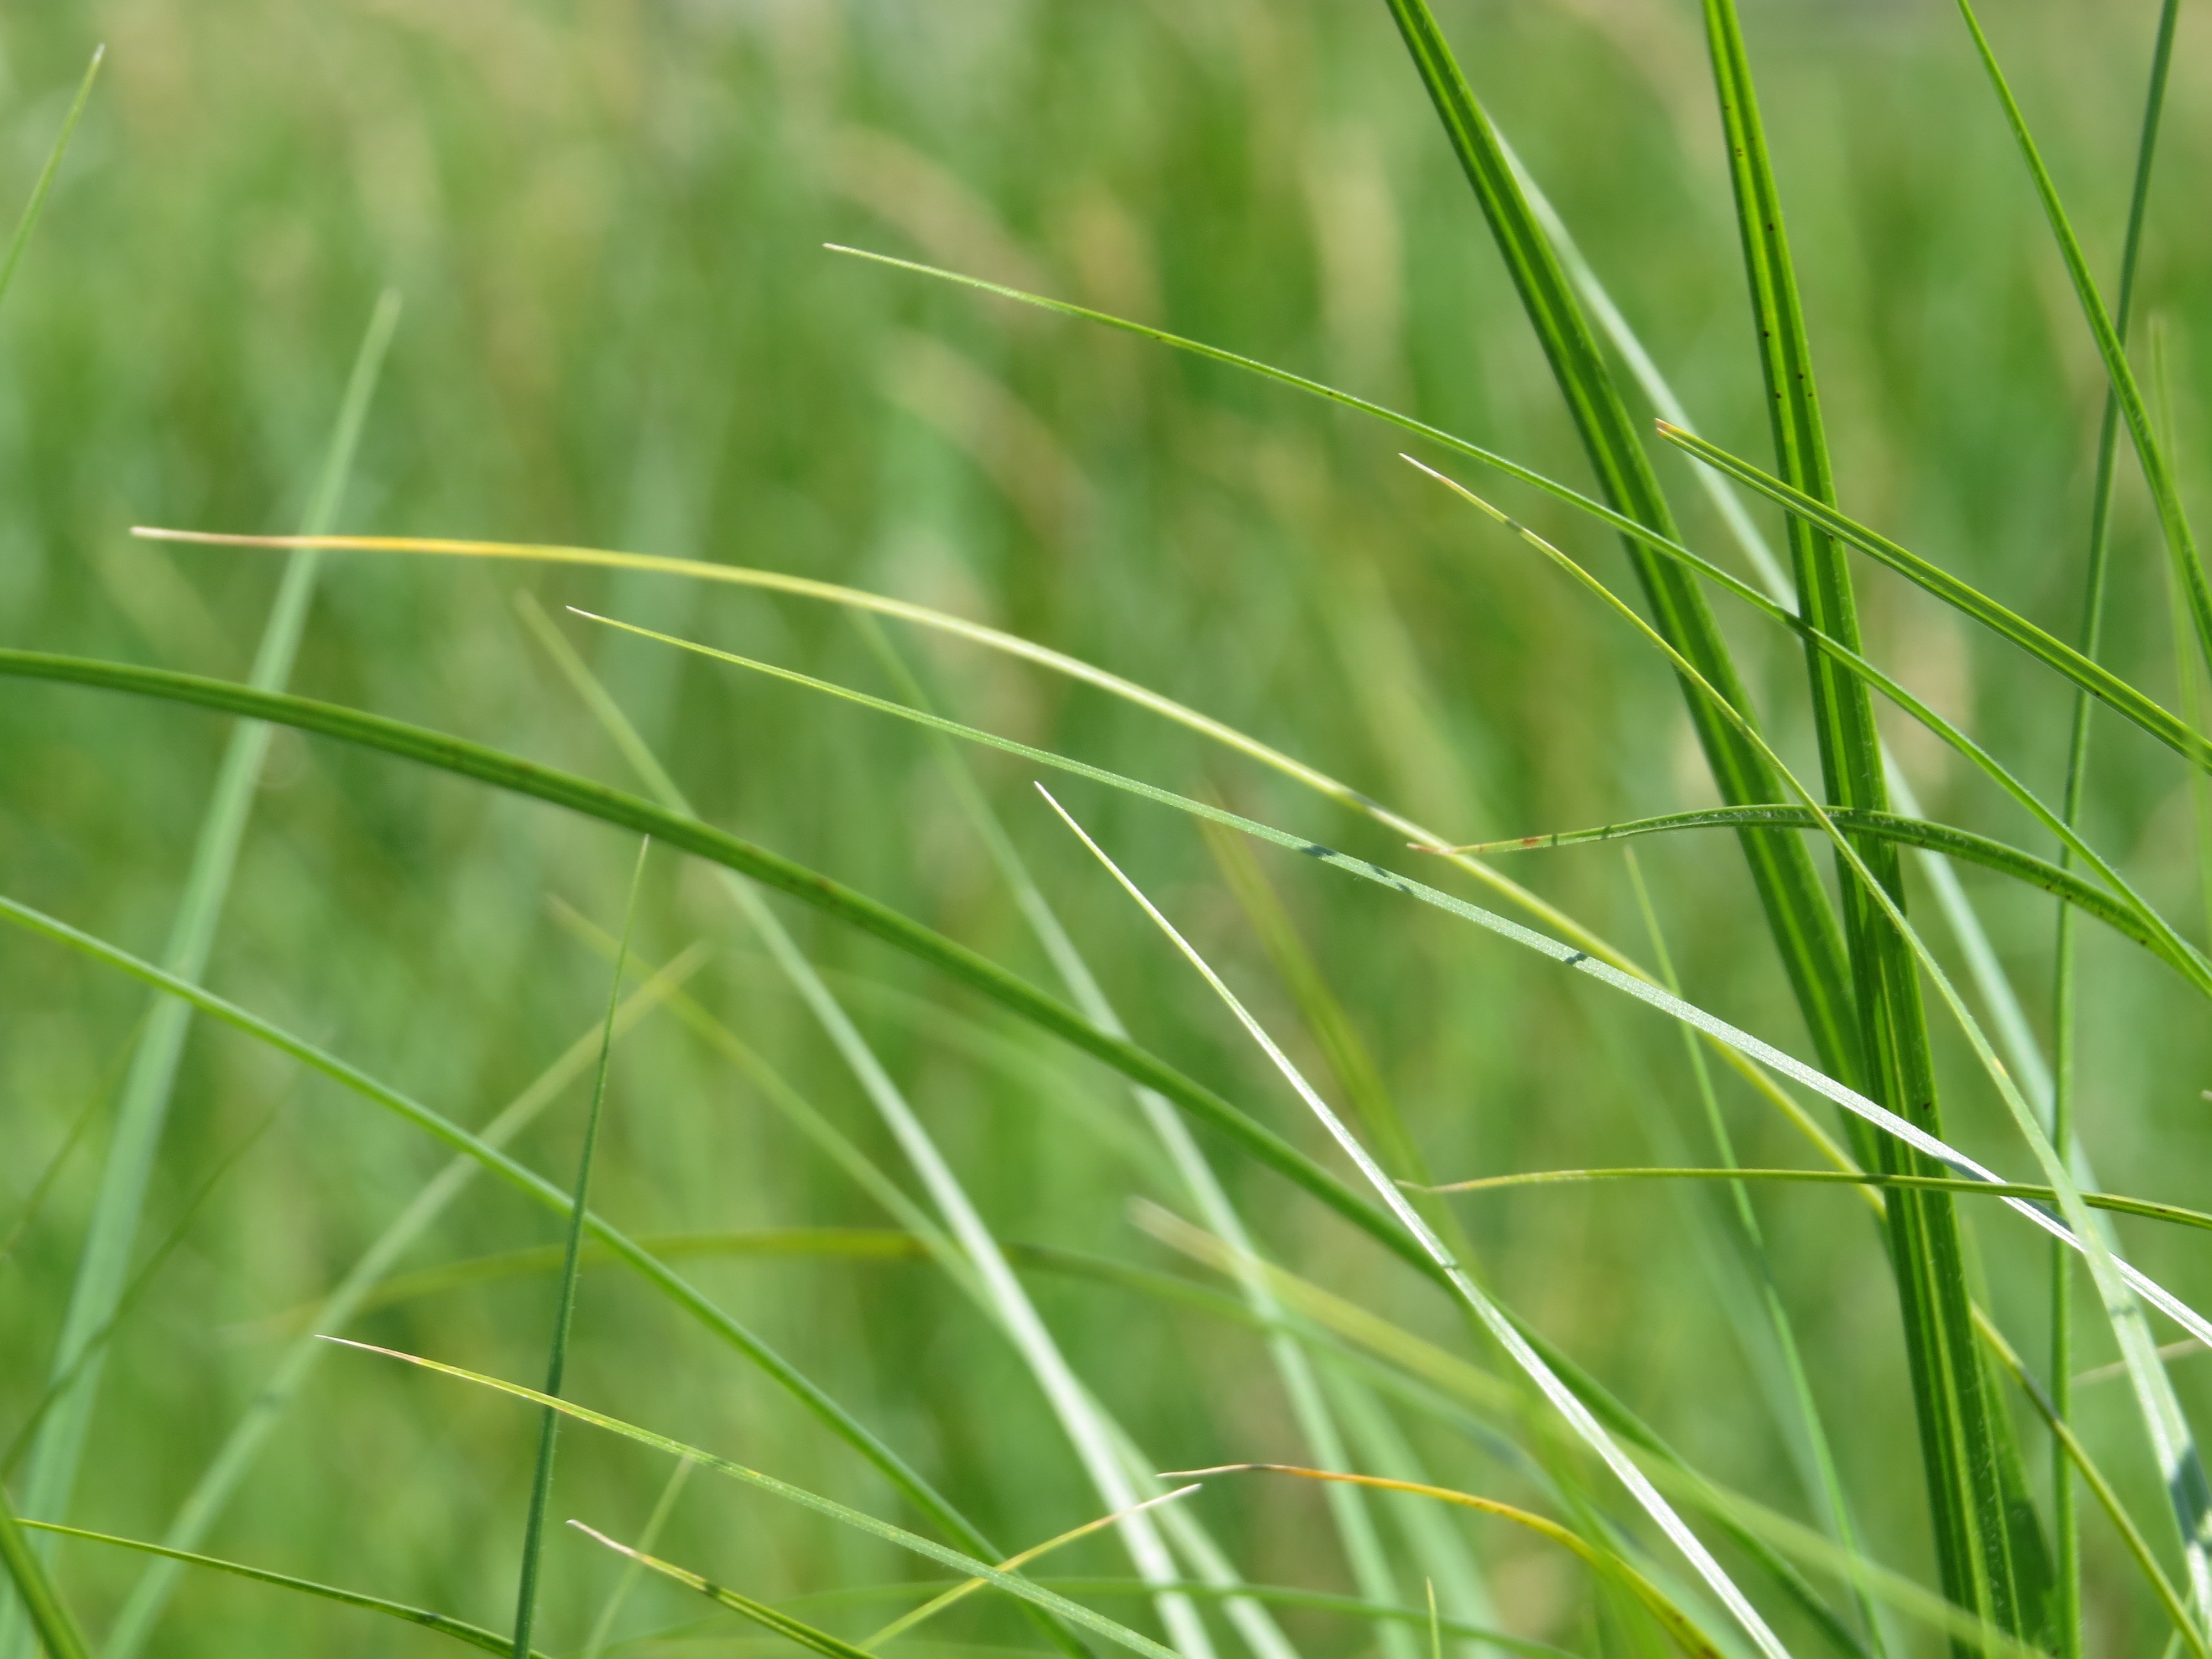
nature, grass, plant, field, lawn, meadow, prairie, leaf, flower, green, crop, close, blade of grass, grassland, ecosystem, flowering plant, chrysopogon zizanioides, sweet grass, grass family, plant stem, land plant, hierochloe, phragmites